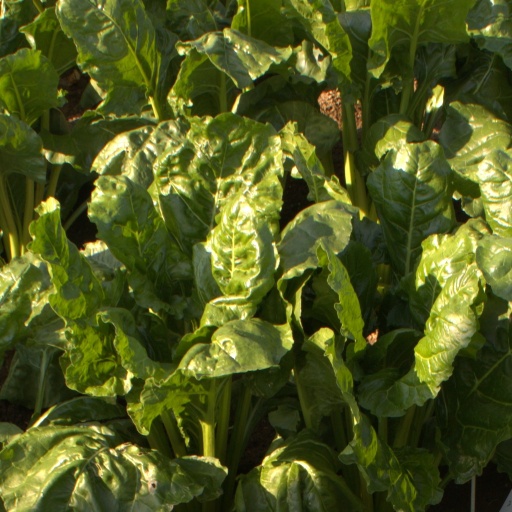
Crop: sugar beet